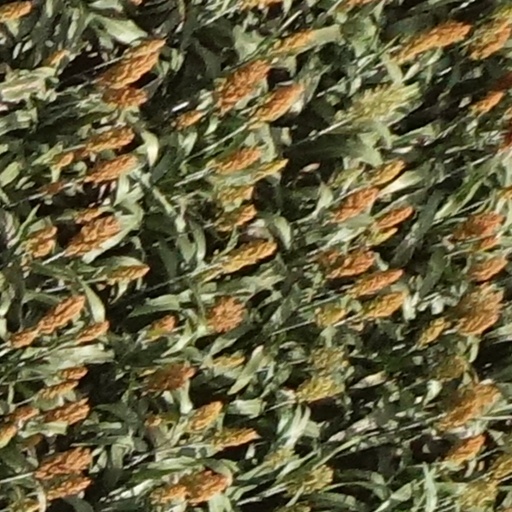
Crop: sorghum